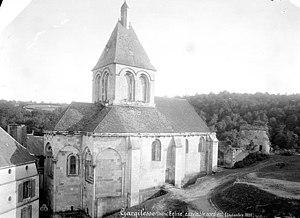
Église Saint-Laurent et Notre-Dame de Gargilesse.
L'église Saint-Laurent-et-Notre-Dame de Gargilesse-Dampierre est une église catholique française. Elle est située sur le territoire de la commune de Gargilesse-Dampierre, dans le département de l'Indre, en région Centre-Val de Loire.
Cet article recense les monuments historiques de France classés en 1840, la première protection de ce type dans le pays.